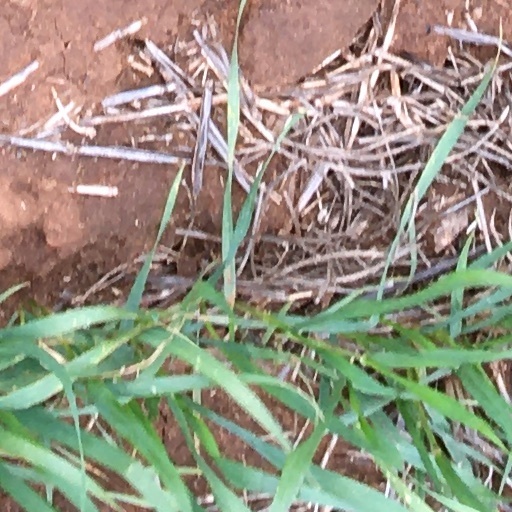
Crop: wheat